Wagner Leonardo

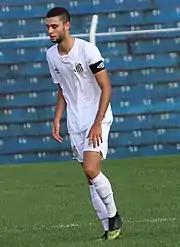
Wagner Leonardo with Santos in 2019

Born in Praia Grande, São Paulo, Wagner joined Santos' youth setup in 2009 at the age of nine. In February 2019, after appearing in the year's Copa São Paulo de Futebol Júnior, he was promoted to the first team by manager Jorge Sampaoli.